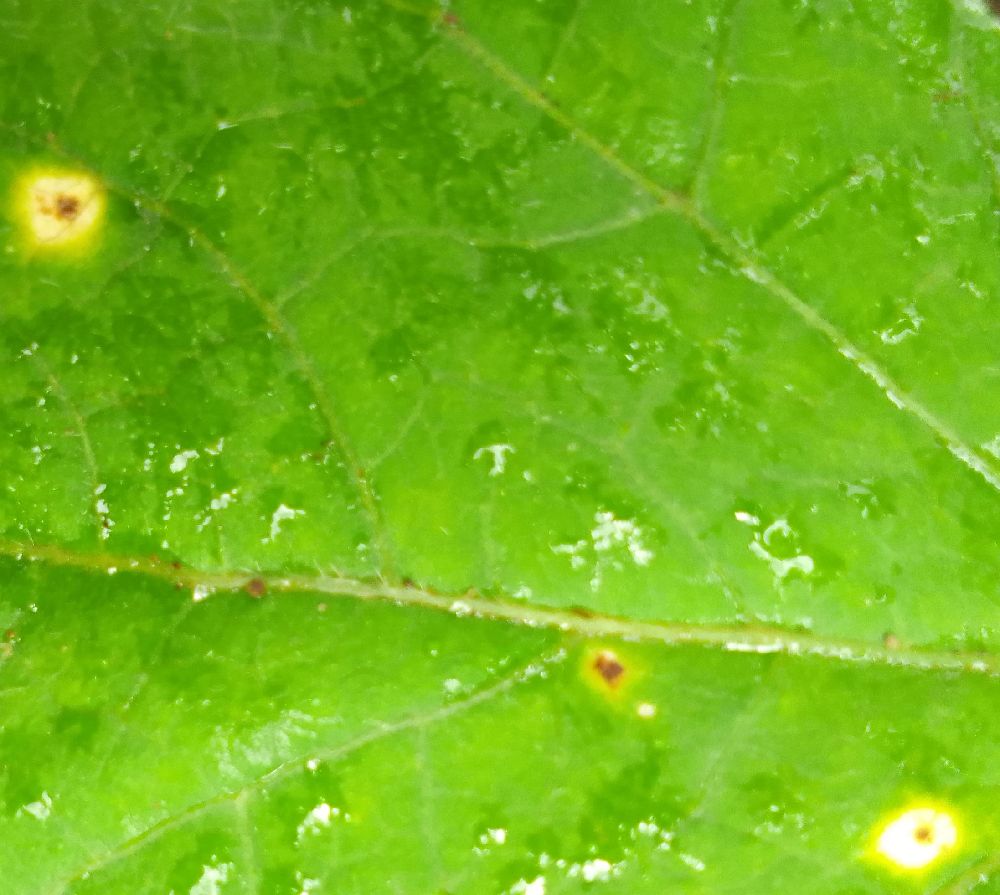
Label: rust